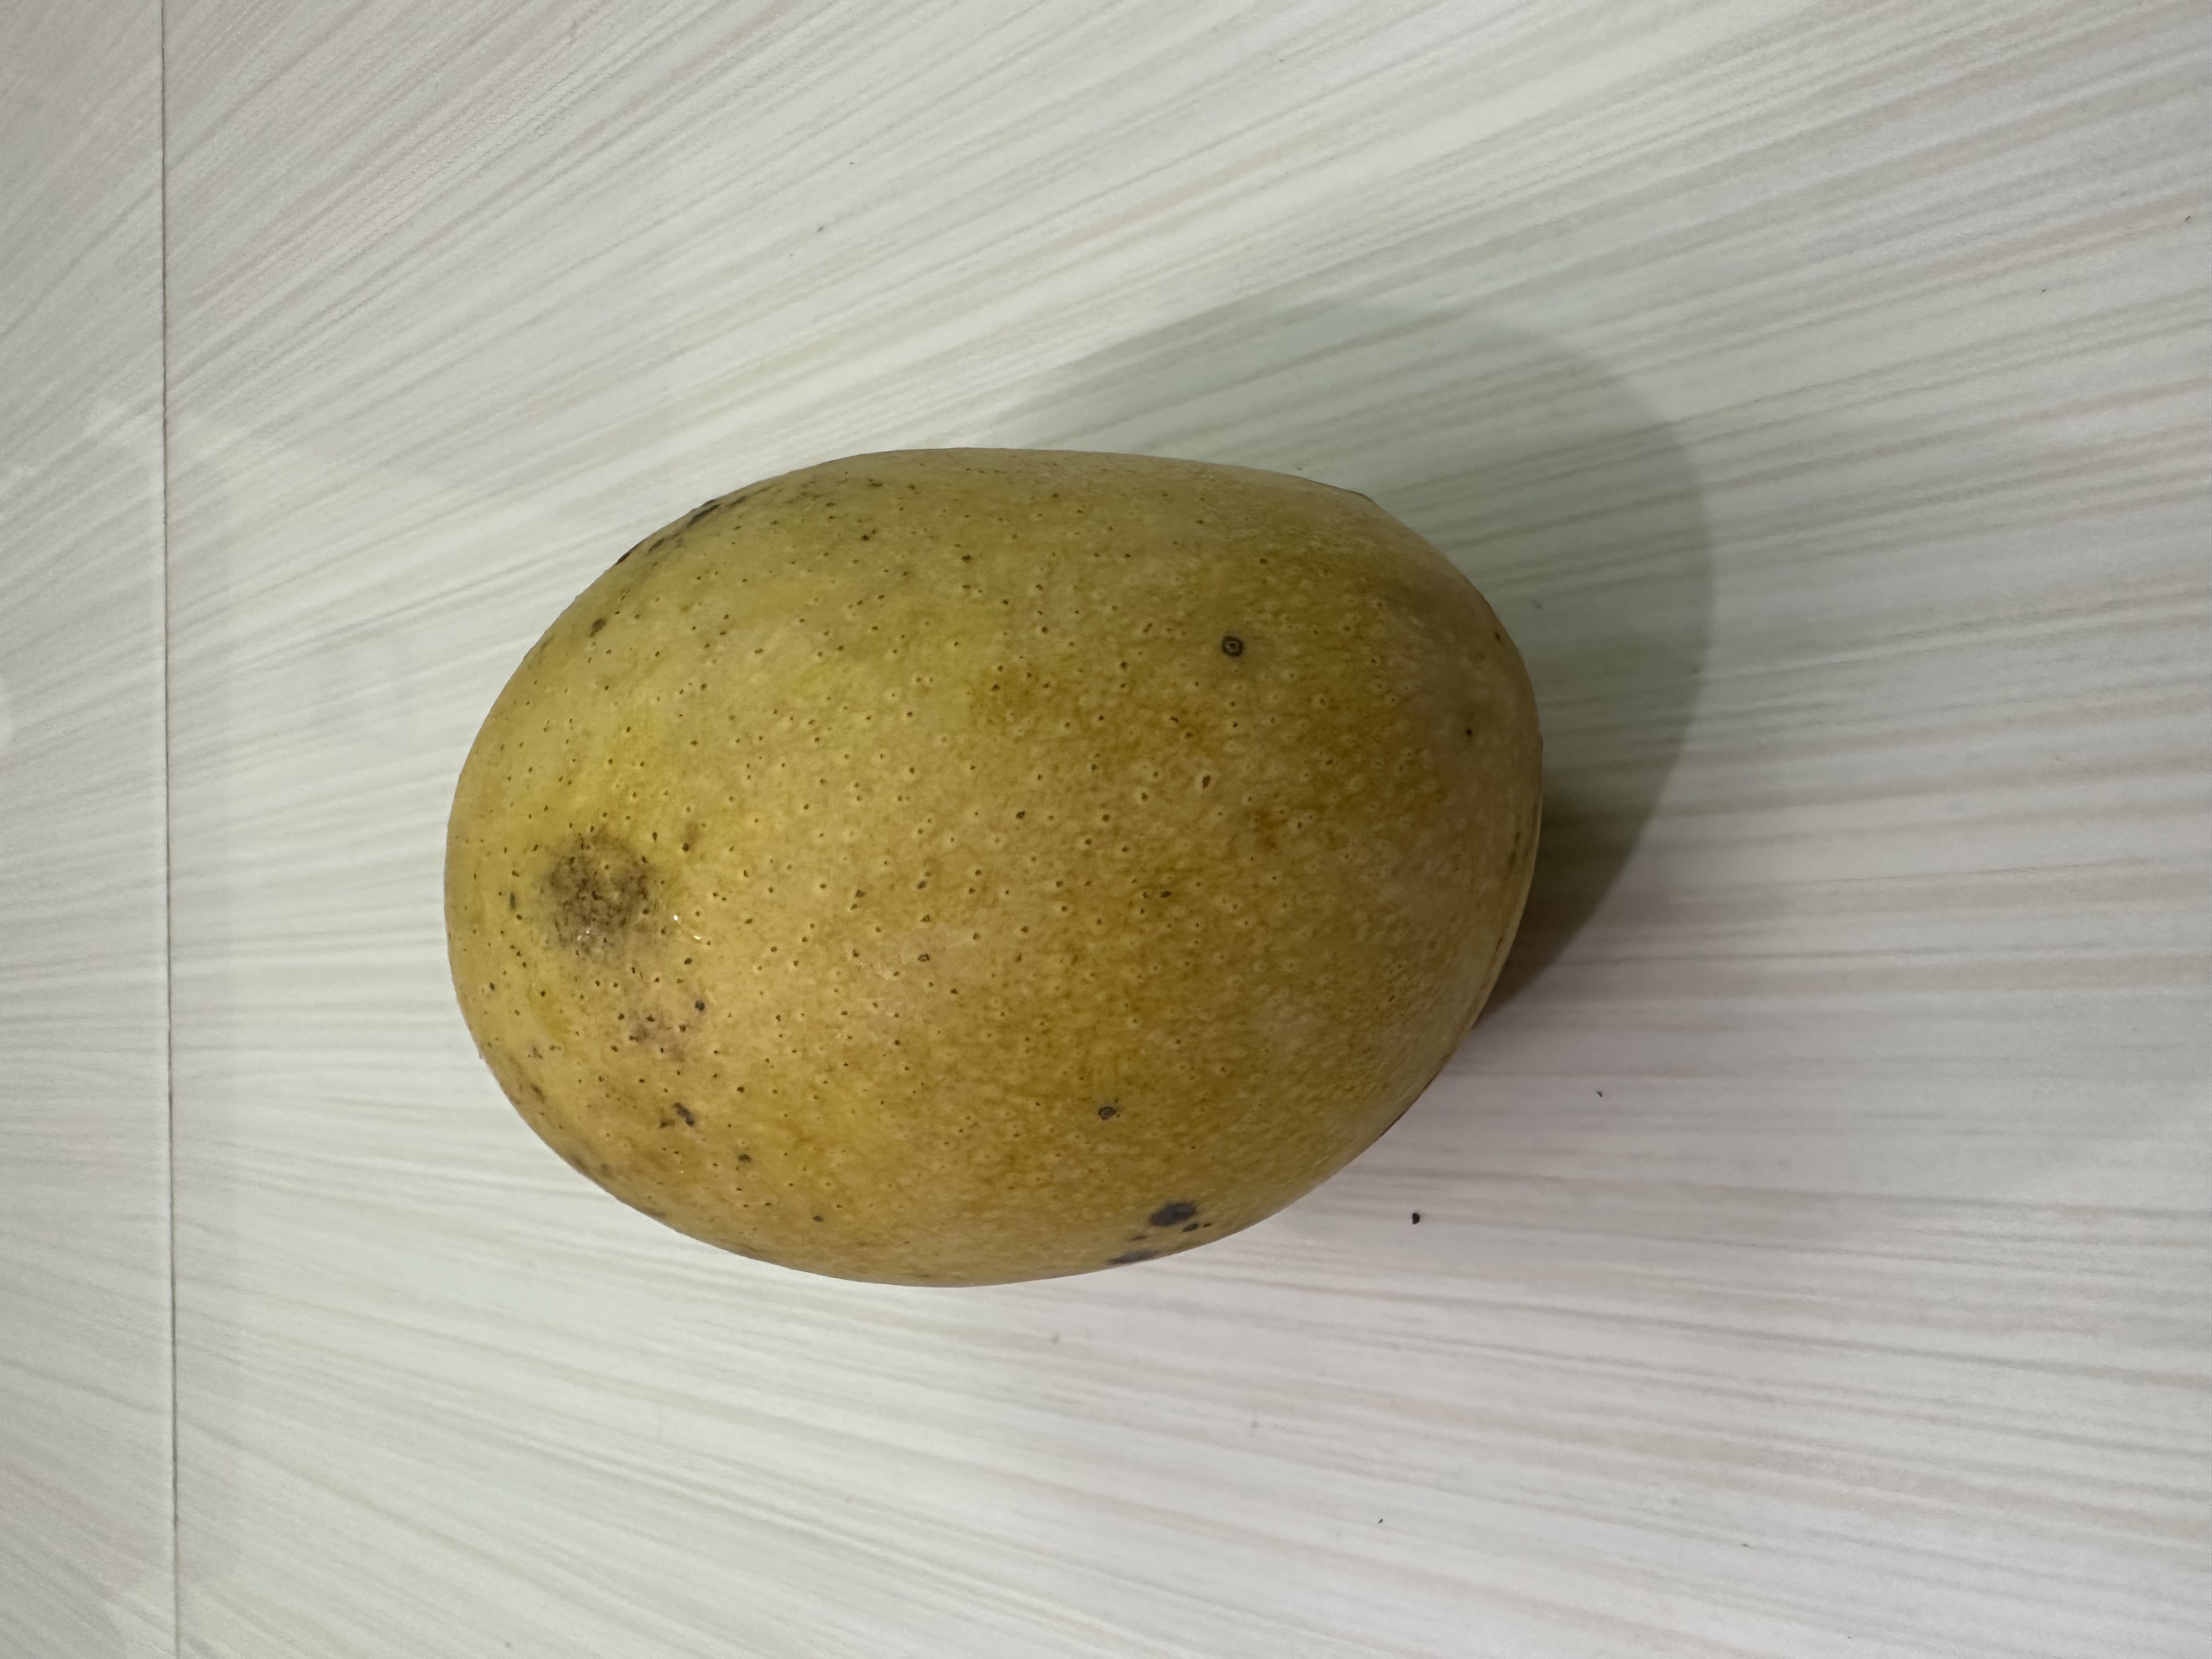
Mango variety: Kanchon Langra